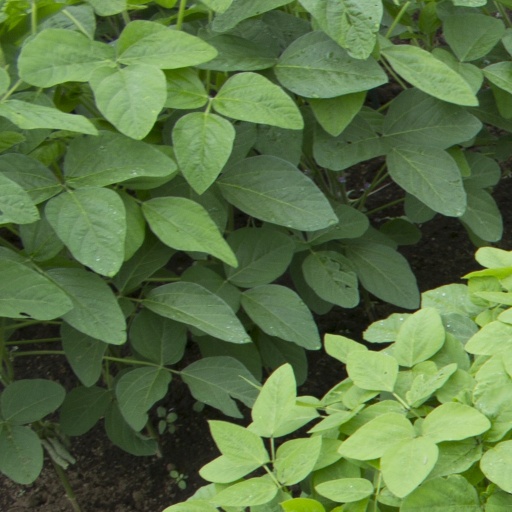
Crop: soybean